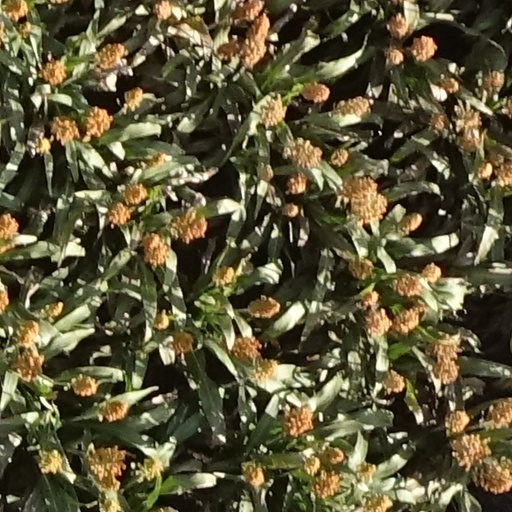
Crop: sorghum